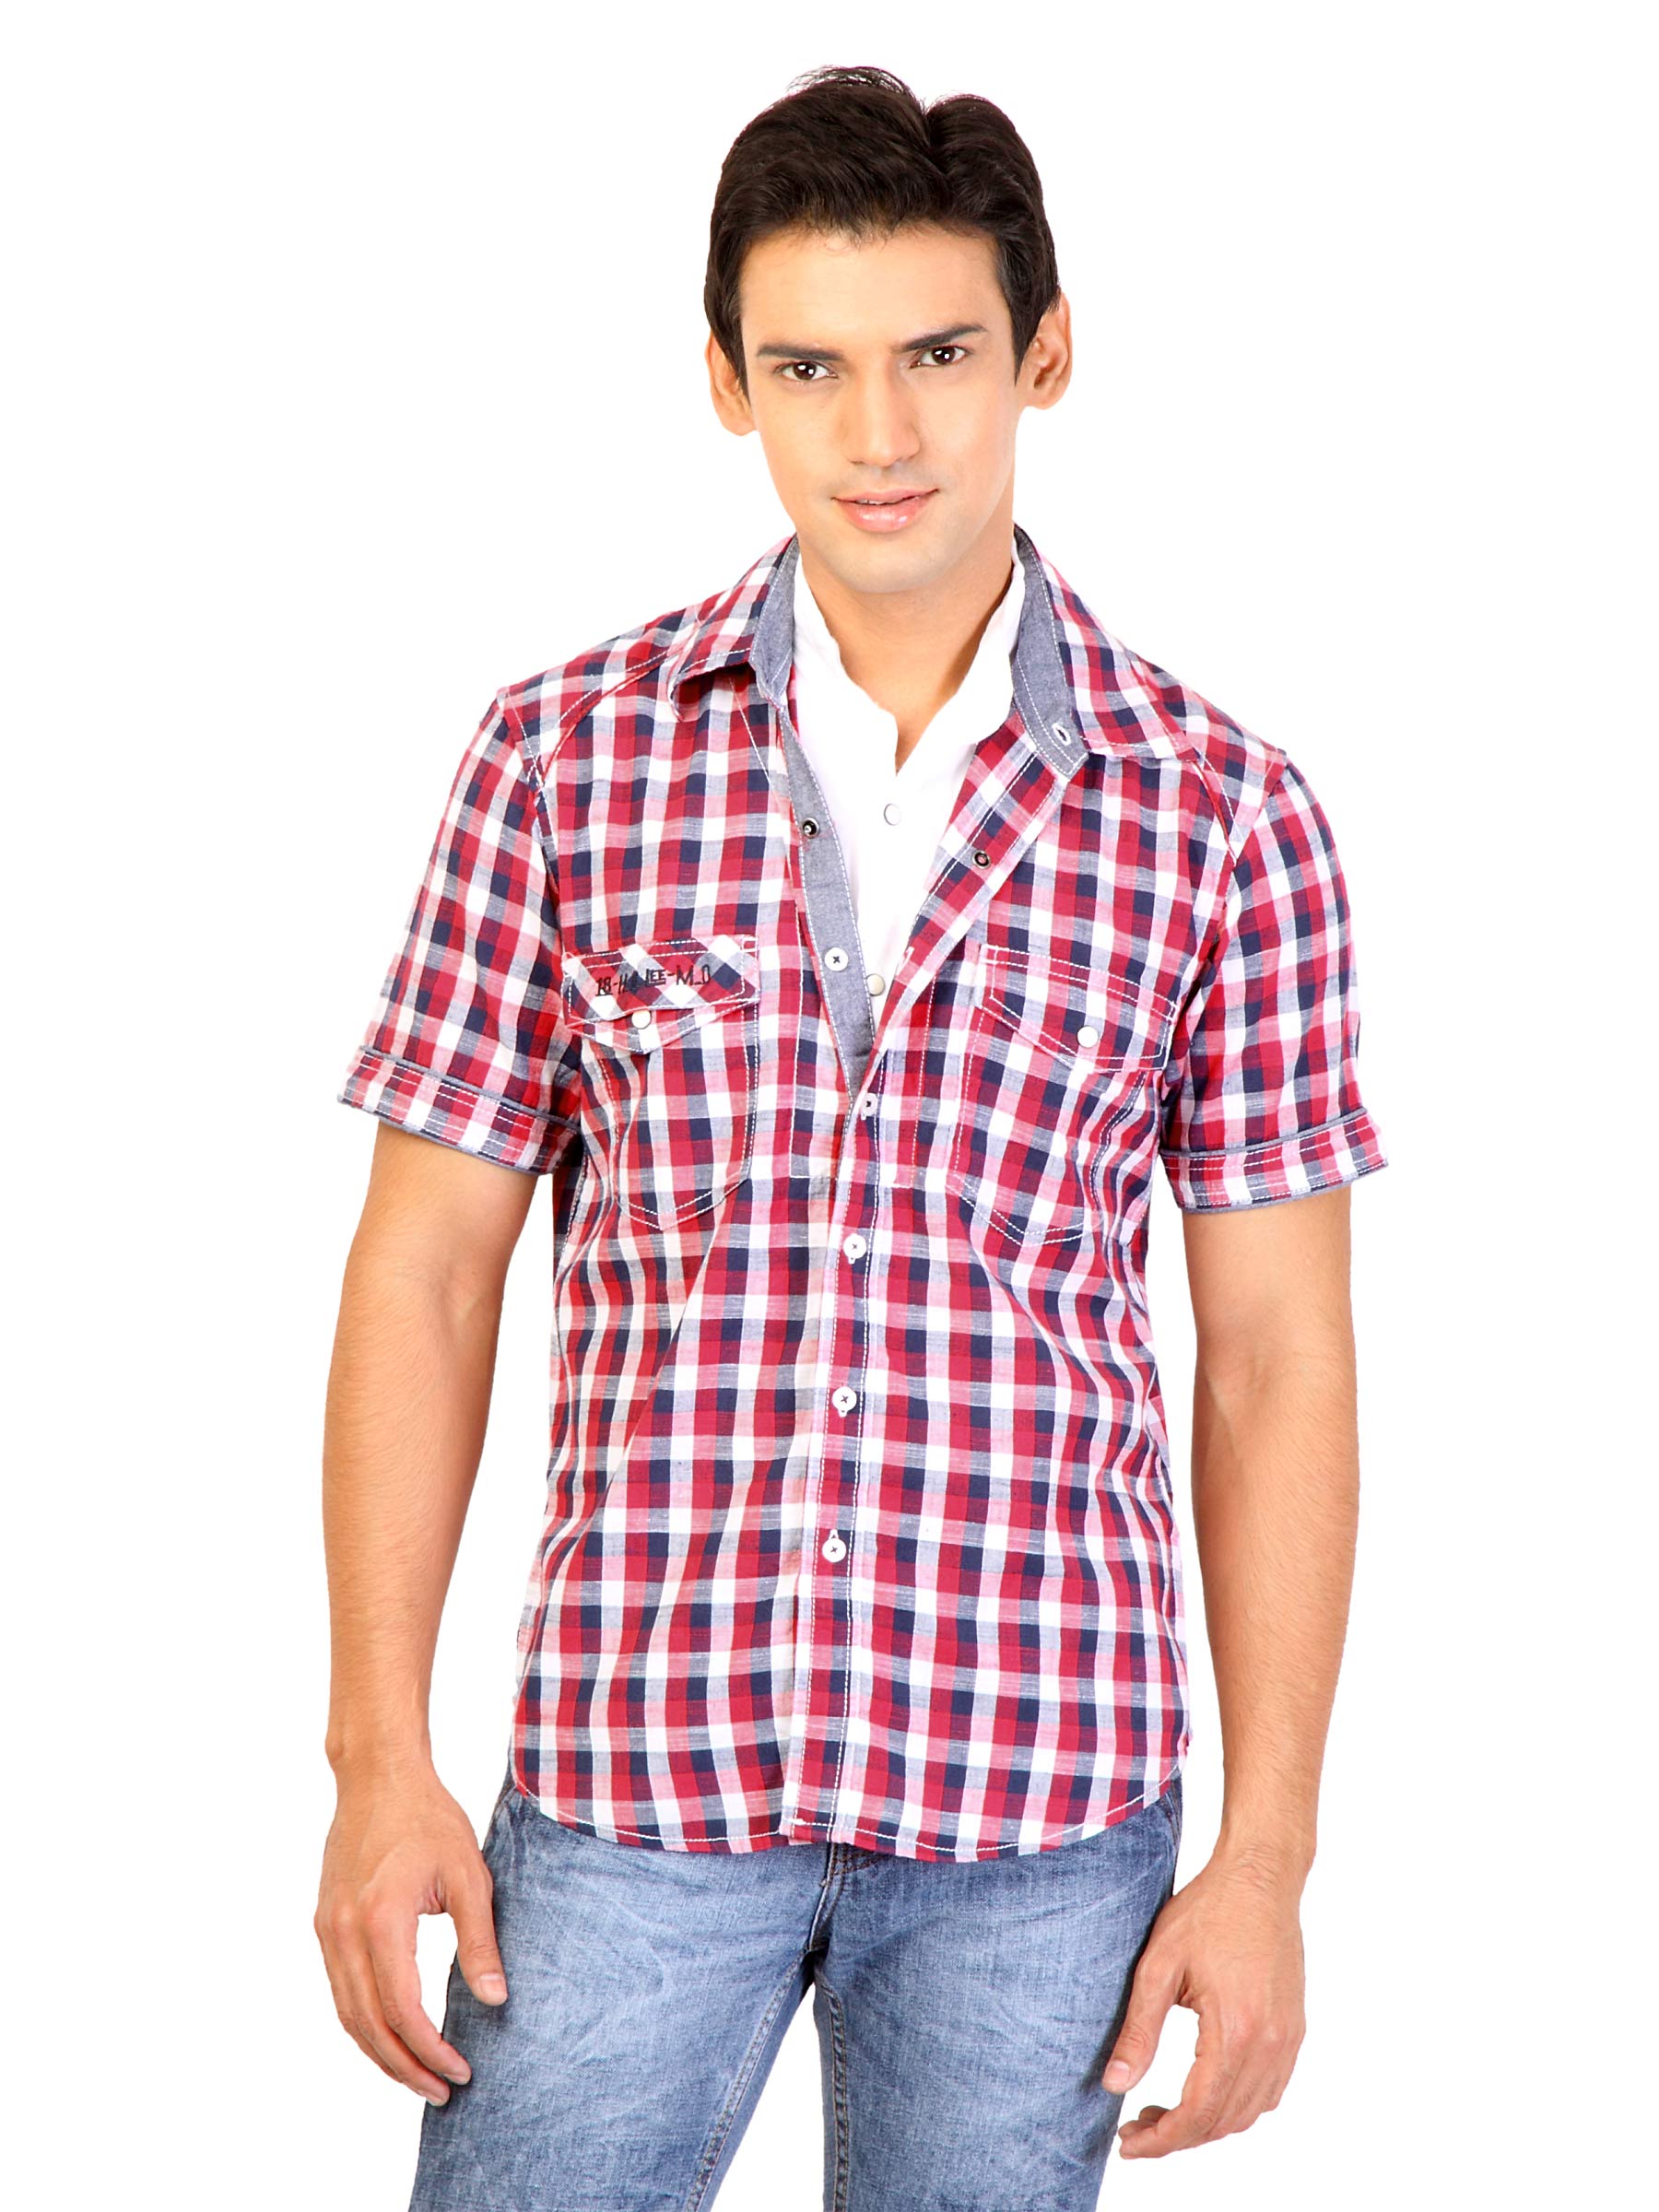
Lee Men Check Red Shirts
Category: Apparel / Topwear / Shirts
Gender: Men
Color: Red
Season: Summer 2011
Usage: Casual